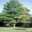
Label: oak_tree